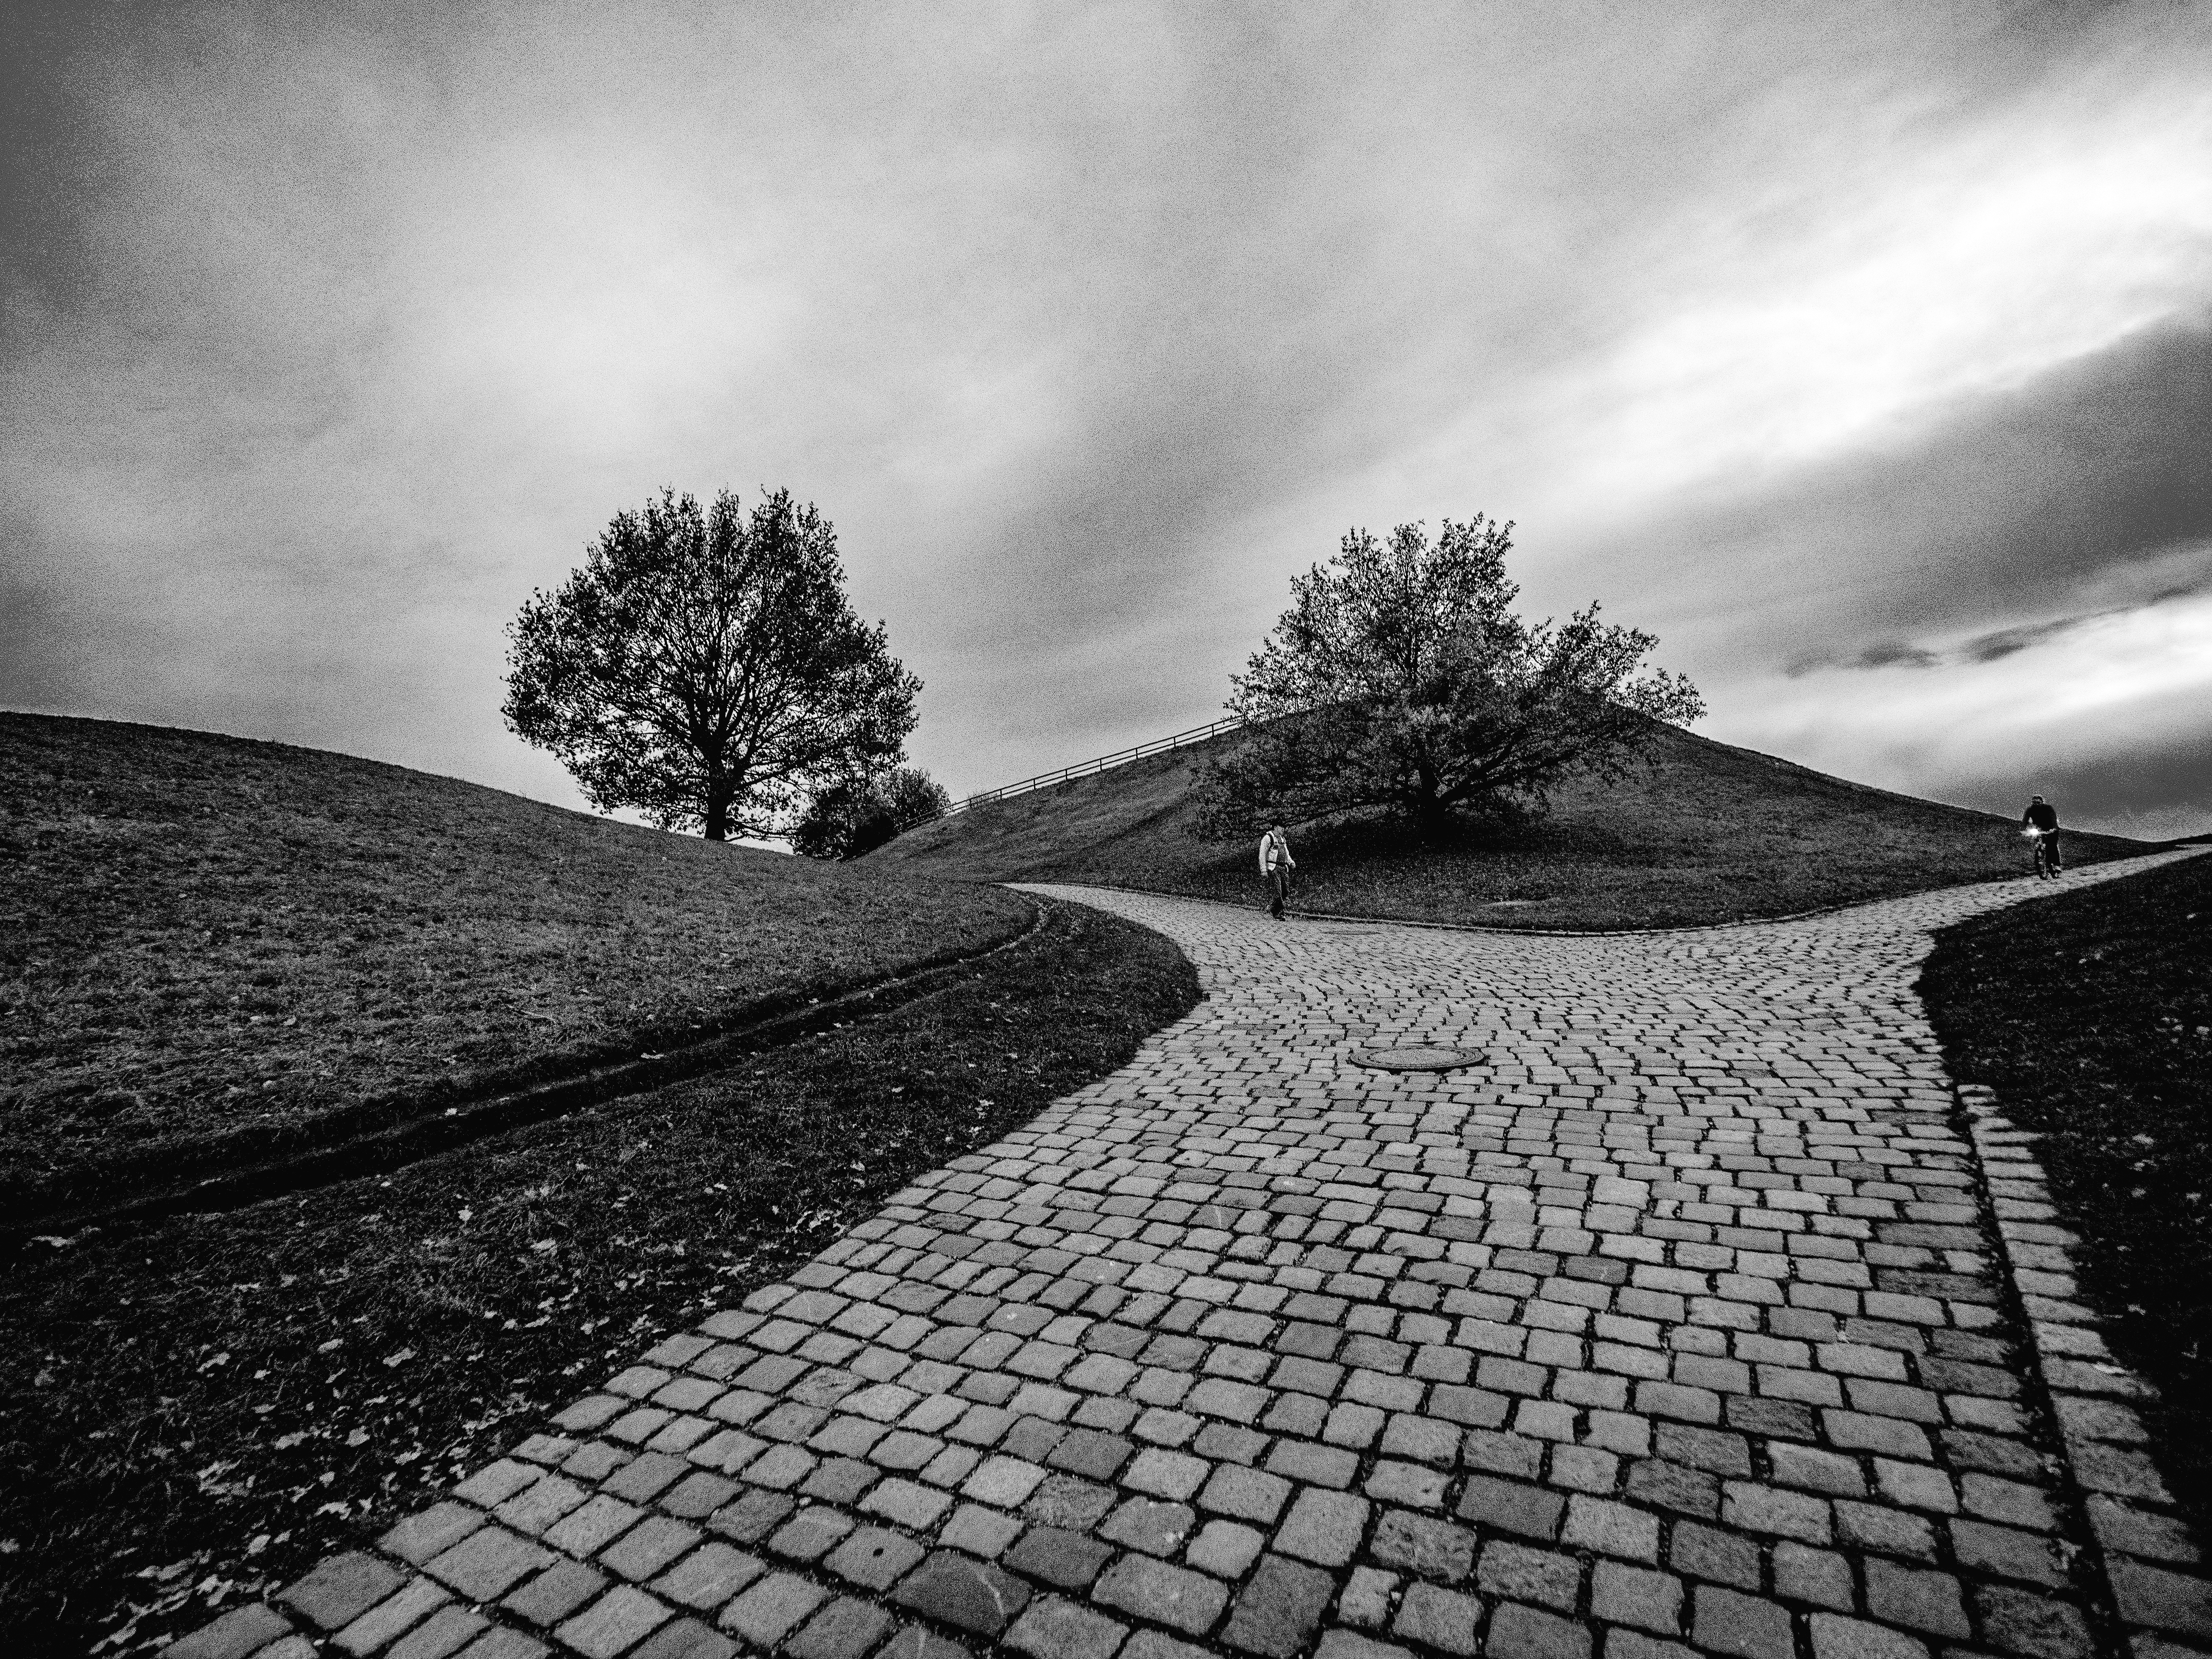
landscape, tree, nature, grass, horizon, snow, cloud, black and white, people, sky, white, street, photography, sunlight, hill, urban, asphalt, color, darkness, black, monochrome, streetphotography, blackandwhite, germany, amazing, bayern, bavaria, bestoftheday, streetview, munich, mnchen, streetlife, muc, streetphotographers, muenchen, minga, photooftheday, streetminimal, rural area, monochrome photography, atmospheric phenomenon